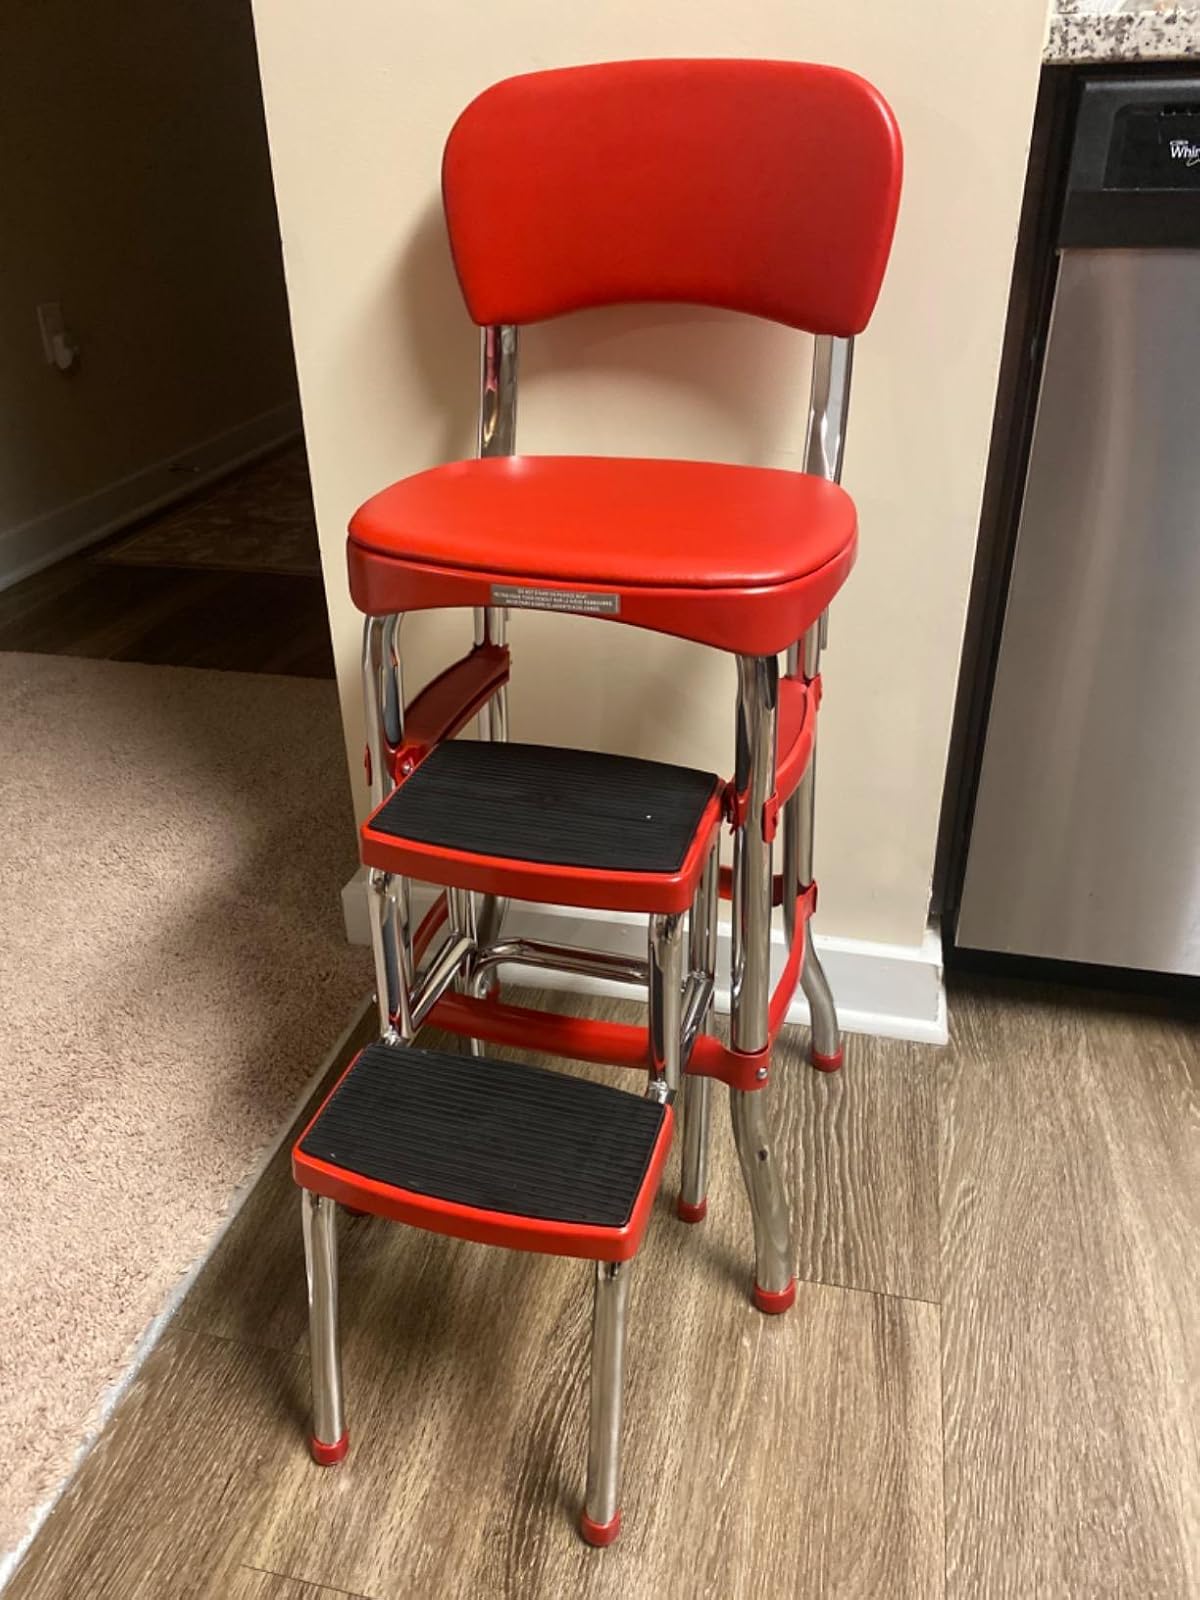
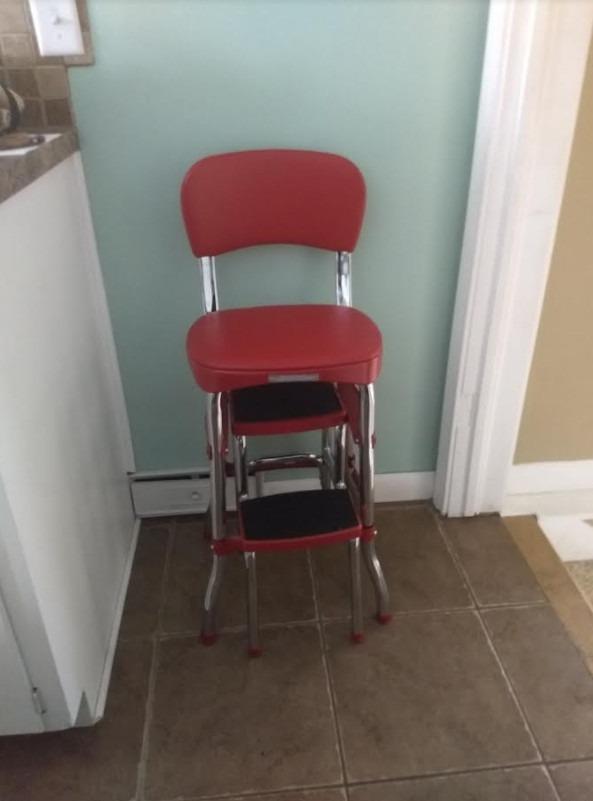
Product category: items_chair
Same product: yes